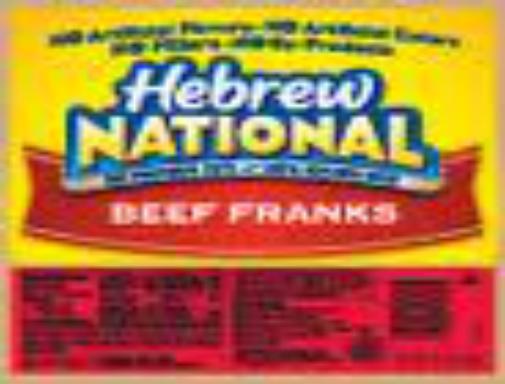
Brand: Hebrew National
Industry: Food